Donyi-Polo

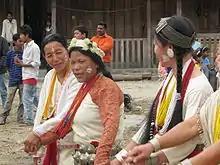
Nyishi women dancing during the annual festival, Nyokum Yullo.

Nyedar namlo is a place of worship of the Nyishis following the faith. Many of them were built after the late twentieth century CE during the faith's revivalist movement in the eastern part of Arunachal Pradesh. The material and non-material culture of the place borrows elements from Christianity and Hinduism. Sociologist Bhaswati Borgohain and Indigenous scholar Mekory Dodum suggest that these places 'exists in the liminal space between tradition and modernity where the notions of the sacred and spiritual blend with the social and cultural identity of the indigenous tribes, all of which are in transition.'